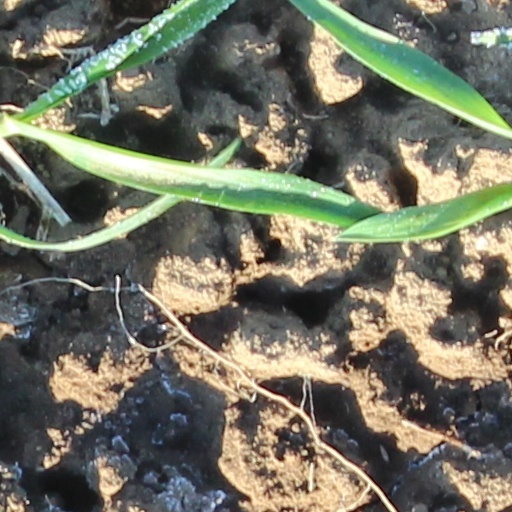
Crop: wheat